Nepal Television

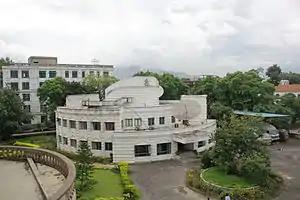
The administrative block of Nepal Television

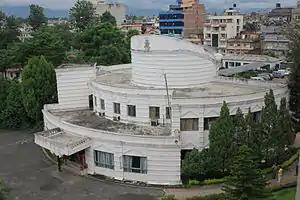
The studio block of Nepal Television

Several attempts are being made by media stakeholders to convert and transform NTV into a truly Public Service Broadcasting (PSB) entity. NTV, being currently owned by the government, has lost its editorial independence and is blamed for continuously being a government mouthpiece. Mr. Nir Shah was the first chairman.